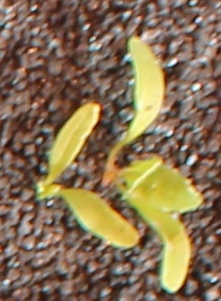
Label: Sugar beet